Tobolsk Kremlin

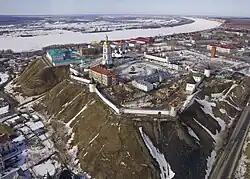
Aerial view of the Tobolsk Kremlin, taken by Russian President Dmitry Medvedev.

Tobolsk was founded in 1587. Moscow encouraged the construction of stone buildings there. In 1683-1686, masons sent from Moscow and Veliky Ustyug built the stone St. Sophia-Assumption Cathedral. Around the beginning of the 18th century the stone walls and the towers of the Kremlin were built, as well as a number of buildings that have not survived to our days, standing on a westward line from St. Sophia-Assumption Cathedral: the Holy Trinity Cathedral, the Bishop's House, the Holy Gate with the Church of St. Sergius of Radonezh and the bell tower. The Siberian Metropolitan Paul (who, before the appointment to Tobolsk, was the Archimandrite of the Chudov Monastery in the Moscow Kremlin) supervised the construction. The cathedrals built under his supervision were cross-domed structures topped by five domes.